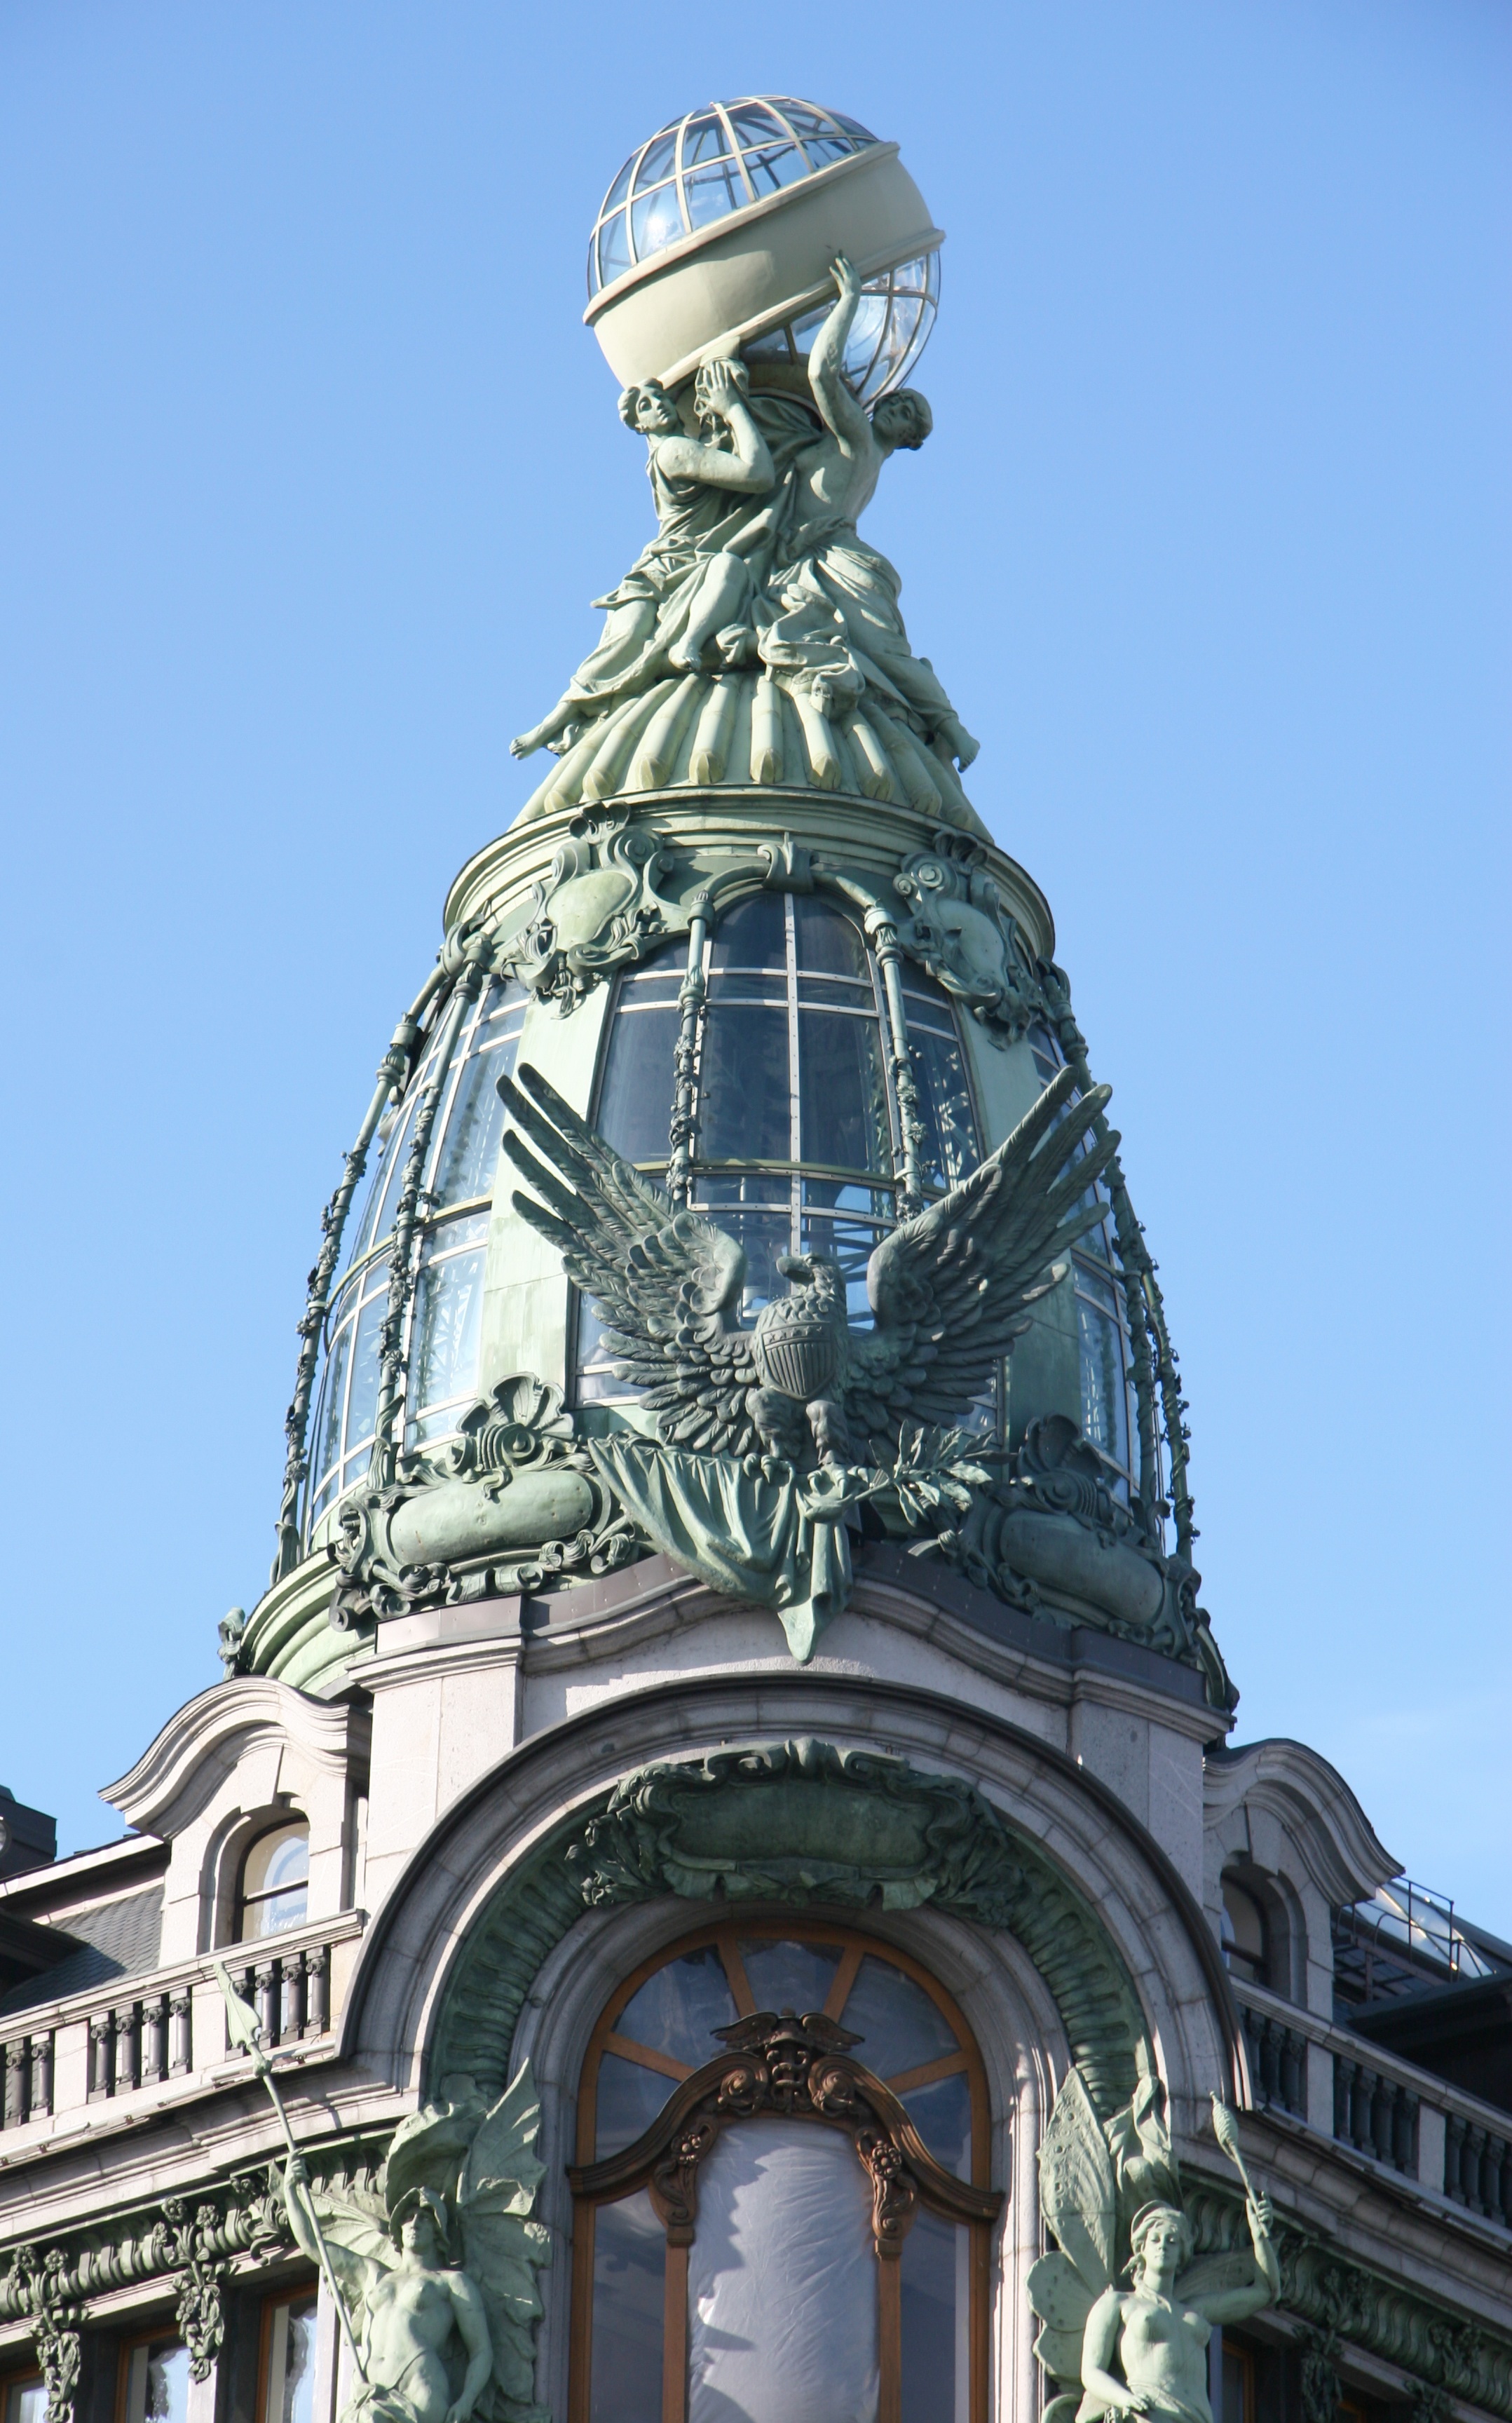
monument, statue, landmark, cathedral, place of worship, sculpture, dome, petersburg, metropolis, book house, nevsky avenue